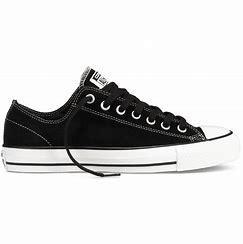
Brand: Converse
Model: Ctas